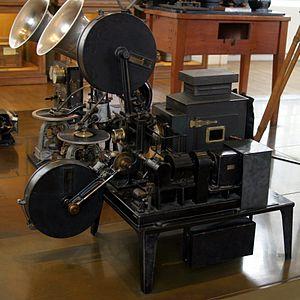
projecteur Gaumont 35 mm, 1910 équipé du système sonore ""Chronomégaphone"" à deux plateaux et deux pavillons."
Léon Gaumont est un inventeur et industriel français, né le 10 mai 1864 à Paris et mort le 9 août 1946 à Sainte-Maxime, pionnier de l'industrie mondiale du cinéma.
Le cinéma sonore désigne les films permettant la vision d’images animées enregistrées et simultanément l’audition d’une bande-son enregistrée. Les films ainsi présentés sont désignés indifféremment comme des films sonores ou films parlants. Restrictivement, cette expression désigne les films d’après 1926-27, les opposant à la période du cinéma muet. Elle est ainsi nommée depuis l’avènement du son enregistré sur disque en 1926 par procédé Vitaphone. À celui-ci succède en 1927 le premier son enregistré sur pellicule argentique négative puis reporté sur les copies d'exploitation louées aux salles de cinéma, par procédé appelé « son optique ».
Dans les années 1910, le chronomégaphone est un couple d'elgéphones qui utilise de l'air comprimé pour amplifier le son sur disque. L'elgéphone est le modèle de phonographe développé par la société Gaumont pour la présentation des phonoscènes, des prestations filmées de chanteurs d'opéra et de chansonniers populaires, sous la direction de la